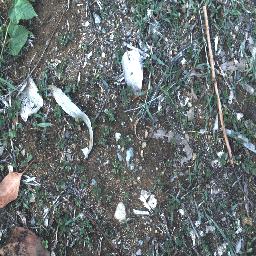
Label: negative